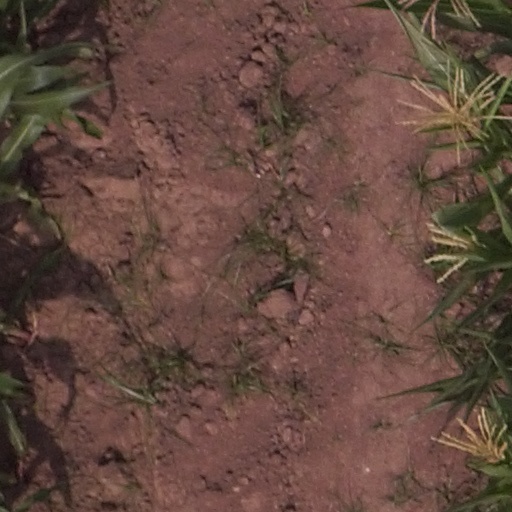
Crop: maize; corn